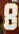
Number: 8